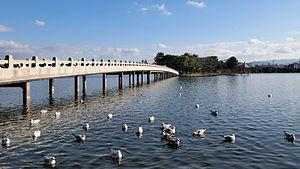
Le parc Ōhori est un parc à Chūō-ku, Fukuoka au Japon.